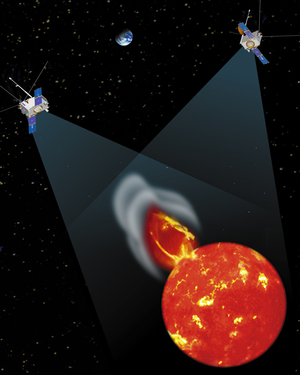
STEREO est la troisième mission de la NASA dans le cadre de son programme d'étude des relations Soleil-Terre. L'objectif de la mission est l'étude des éjections de masse coronale par le Soleil. La mission STEREO comprend deux satellites jumeaux, l'un précédant la Terre dans sa révolution autour du Soleil et l'autre la suivant qui fournissent une image tridimensionnelle du phénomène depuis sa genèse jusqu'à ses interactions avec le milieu interplanétaire et l'environnement spatial de la Terre. La position relative des deux satellites par rapport au Soleil forme un angle qui s'accroît d'environ 43° chaque année.